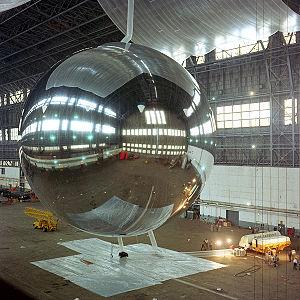
PAGEOS était un satellite ballon lancé par la NASA en juin 1966.
Un satellite ballon est un satellite gonflé au gaz après sa mise en orbite.